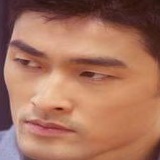
diễn viên Johnny Trí Nguyễn